Reșița Steam Locomotive Museum

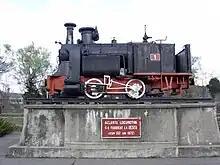
RESICZA with the wrong number "1"

Meanwhilelingly, the lost original plate with the number "2" was due to a misunderstanding incorrectly replaced by a plate with the number "1", as was worn by the "SZEKUL" as the first locomotive used in Romania. Therefore, there are early photos of the "RESICZA" exhibited in the museum with the historically incorrect sign "1". This false plate was removed and replaced in 2012 with a historically correct replica of the original with the number "2", so that the locomotive now corresponds to its original appearance.